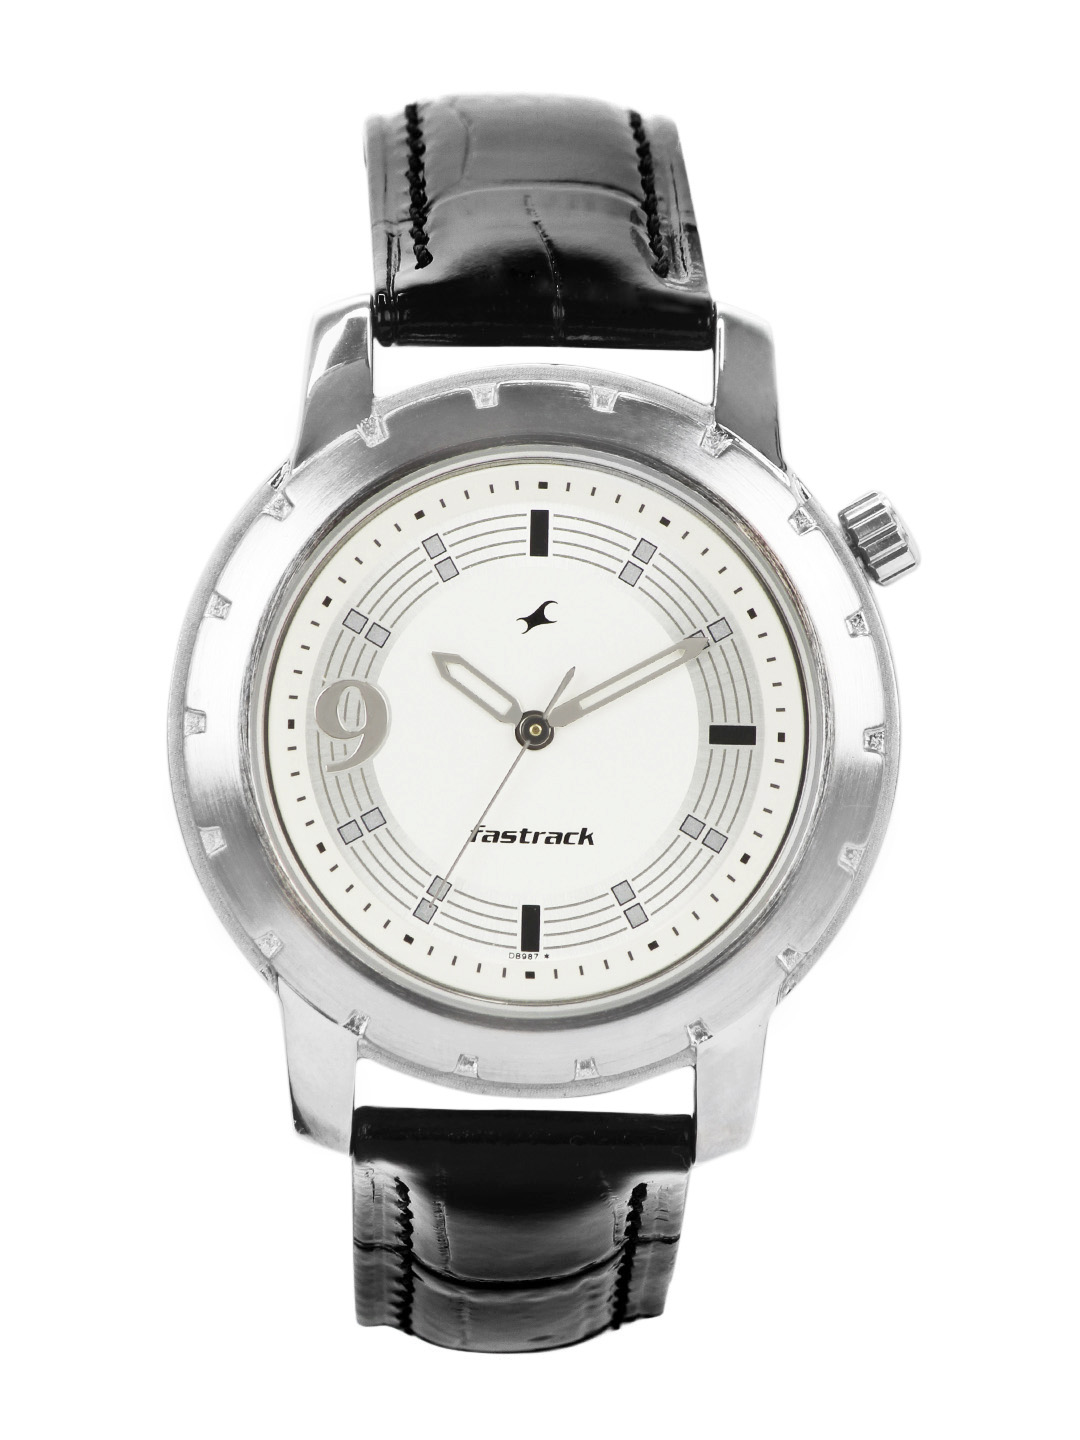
Fastrack Men White Dial Watch
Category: Accessories / Watches / Watches
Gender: Men
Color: White
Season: Winter 2016
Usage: Casual